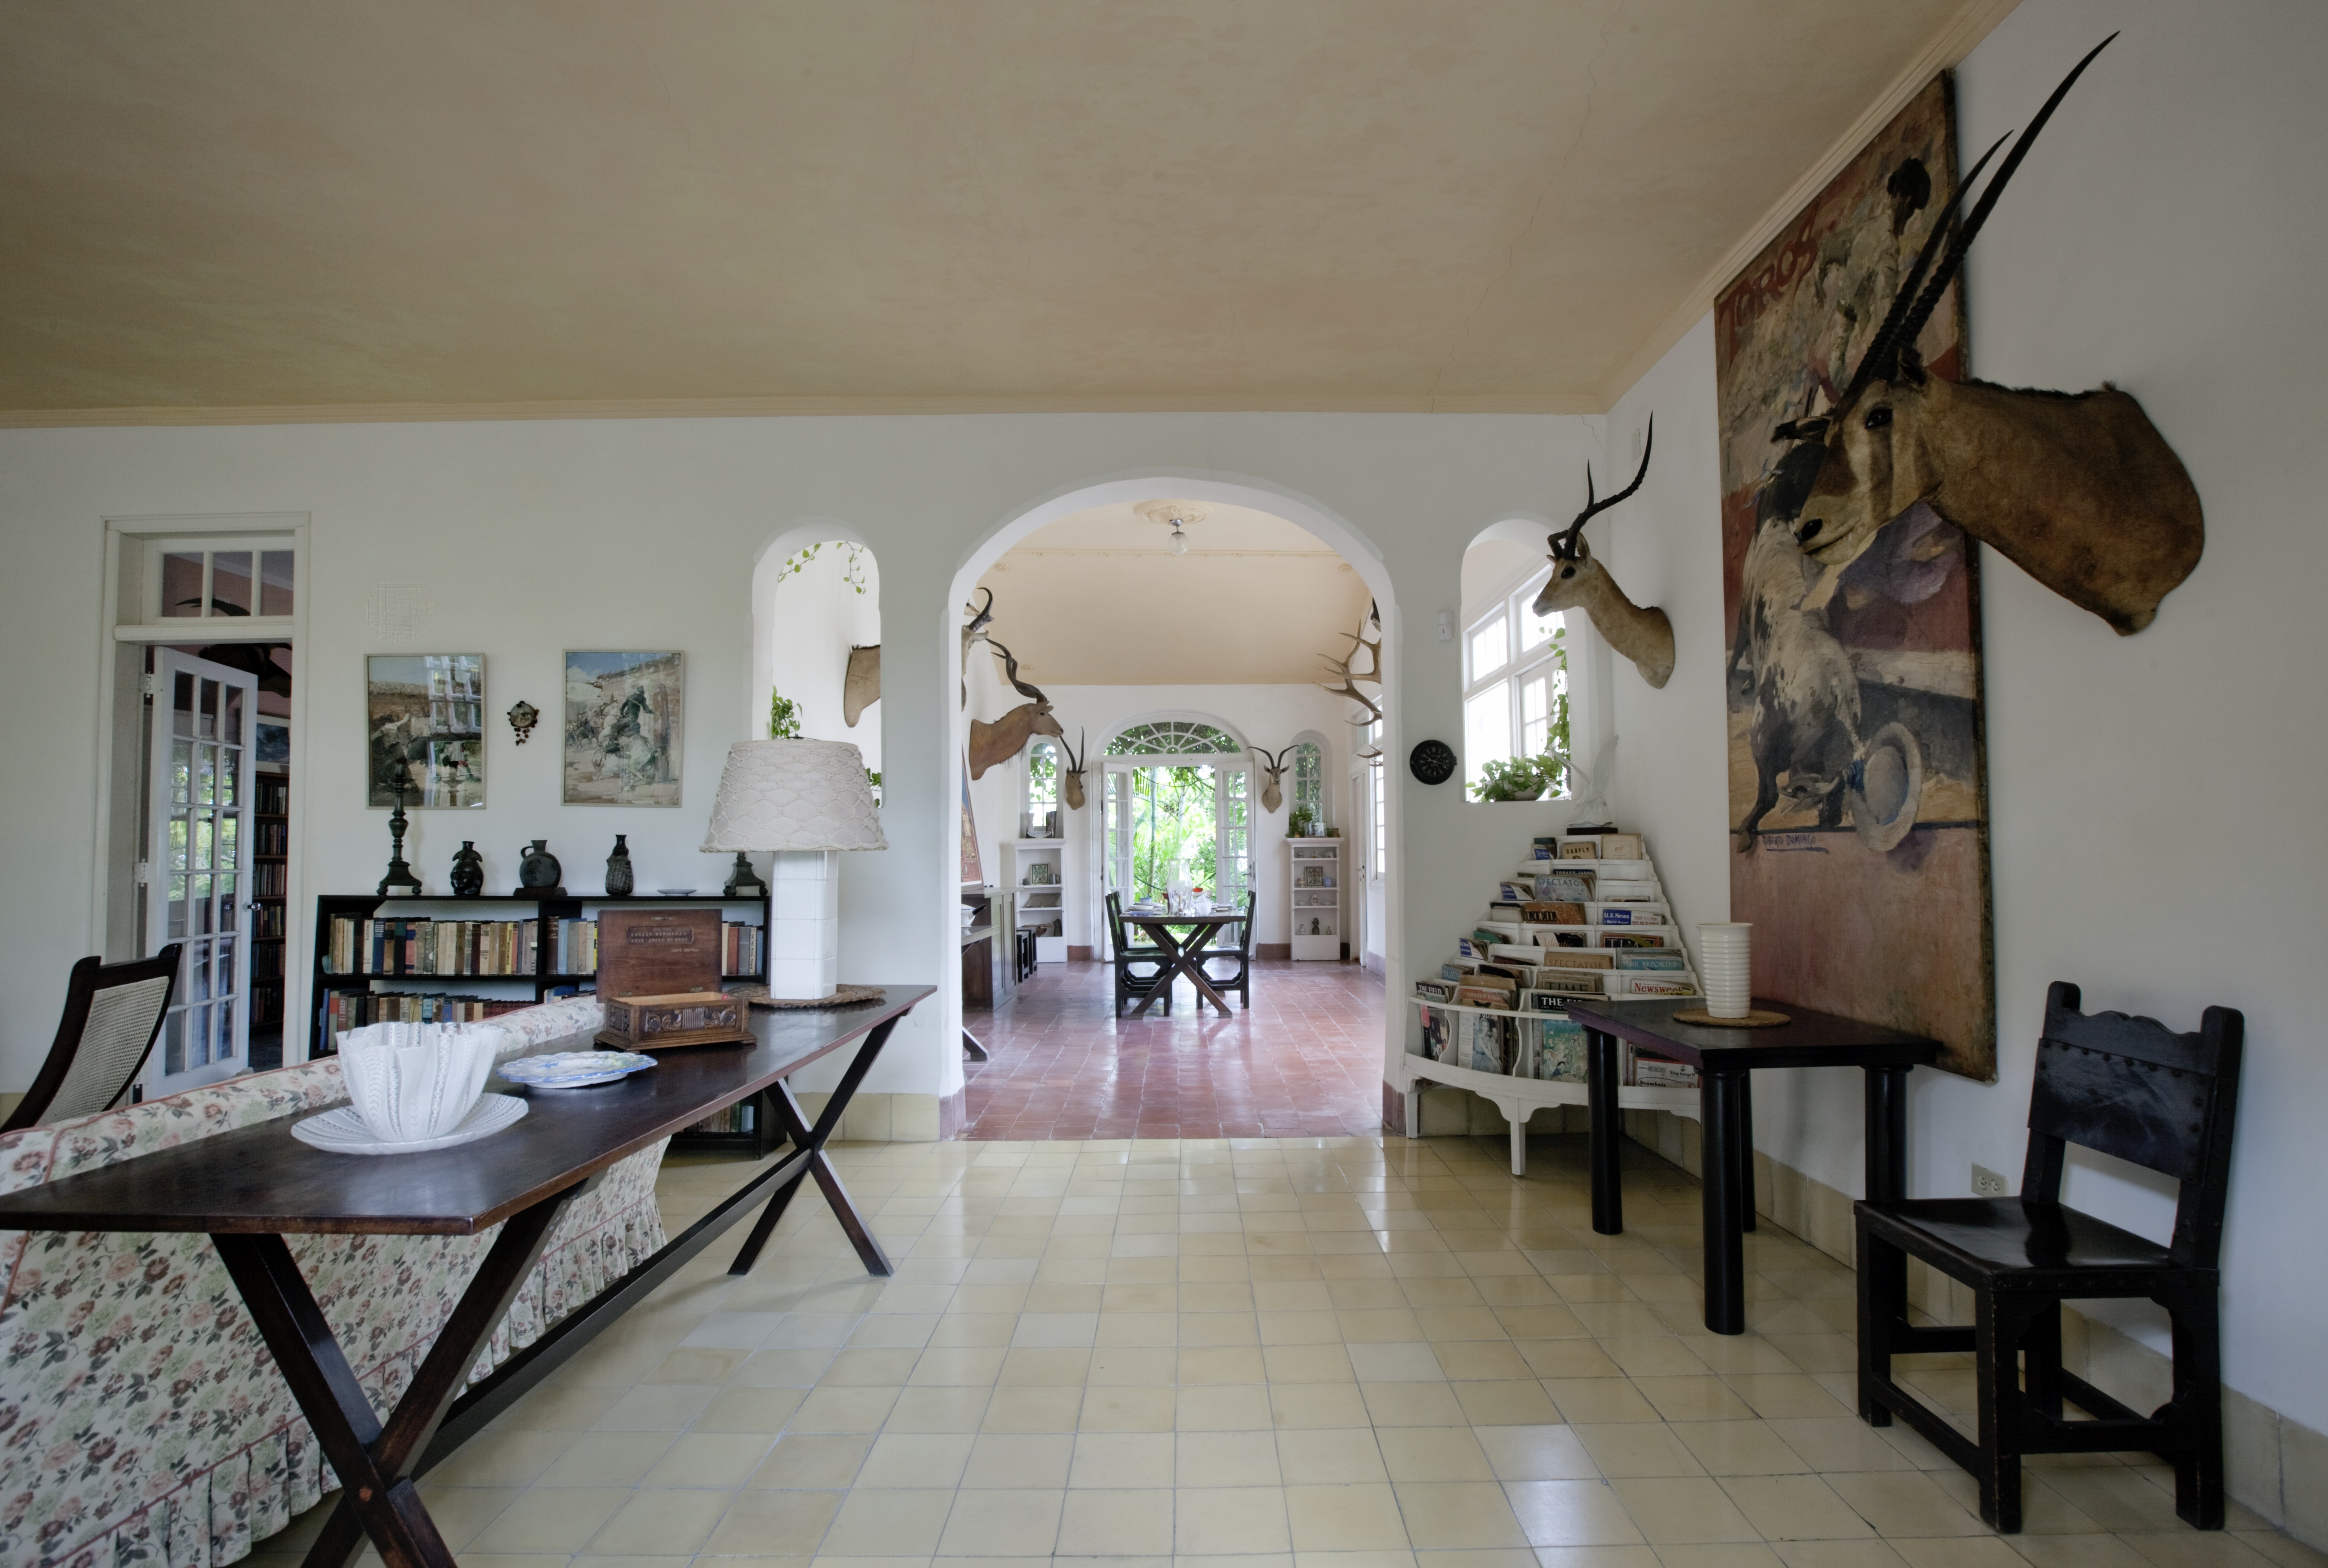
architecture, villa, mansion, house, floor, interior, building, home, cottage, loft, indoor, property, living room, residential, furniture, room, lifestyle, decor, apartment, dwelling, interior design, cuba, farmhouse, estate, havana, furnishings, real estate, dining room, ernest hemingway